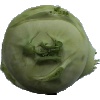
Label: kohlrabi